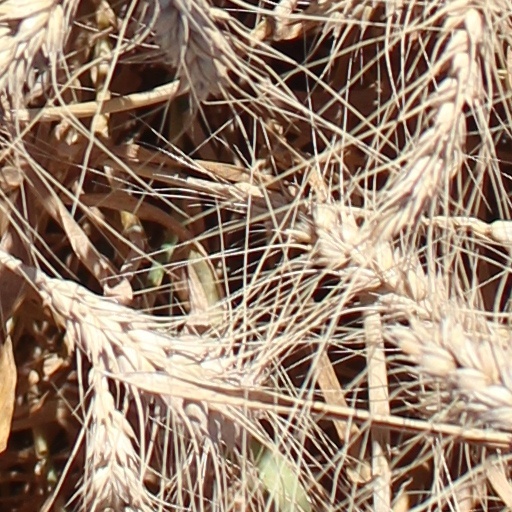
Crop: wheat